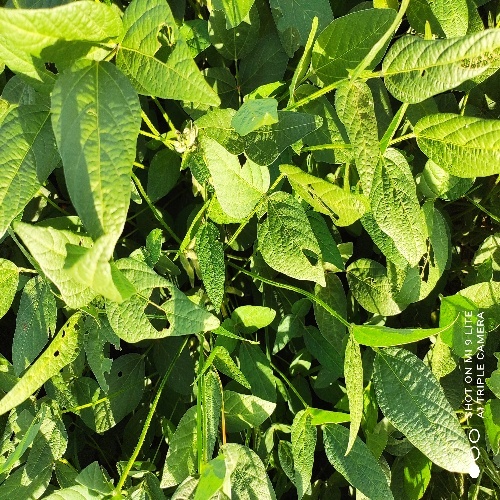
Label: Caterpillar